Melt-Banana

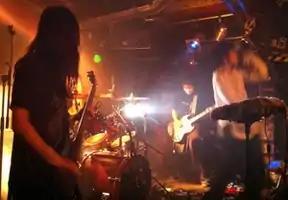
Melt-Banana in 2010

Melt-Banana is a Japanese noise rock band that is known for playing extremely fast noise rock and hardcore punk mixed with experimental, electronica and pop-based song structures. Since forming in 1992 the band has released ten albums and toured worldwide extensively.